Hôtel de Crozat

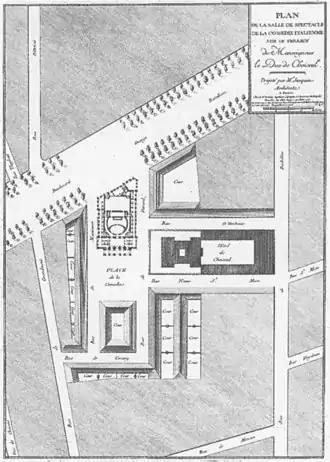
Site plan for a project by Jacquin (1781, unexecuted) for the theatre of the Opéra-Comique, now the site of the Salle Favart, showing the Hôtel de Choiseul between the rue d'Amboise on the north and the rue Neuve St. Marc on the south and a new wing closing off the former entrance court with an avant-corps facing the courtyard to its east

The street facade was of modest width, but the property widened considerably toward the rear. A forecourt preceded the entry court with the typical U-shaped plan of flanking wings and a central "corps de logis" at the western end. The house received plentiful light, since it projected into the garden with three exterior facades providing garden views to the north, west, and south.